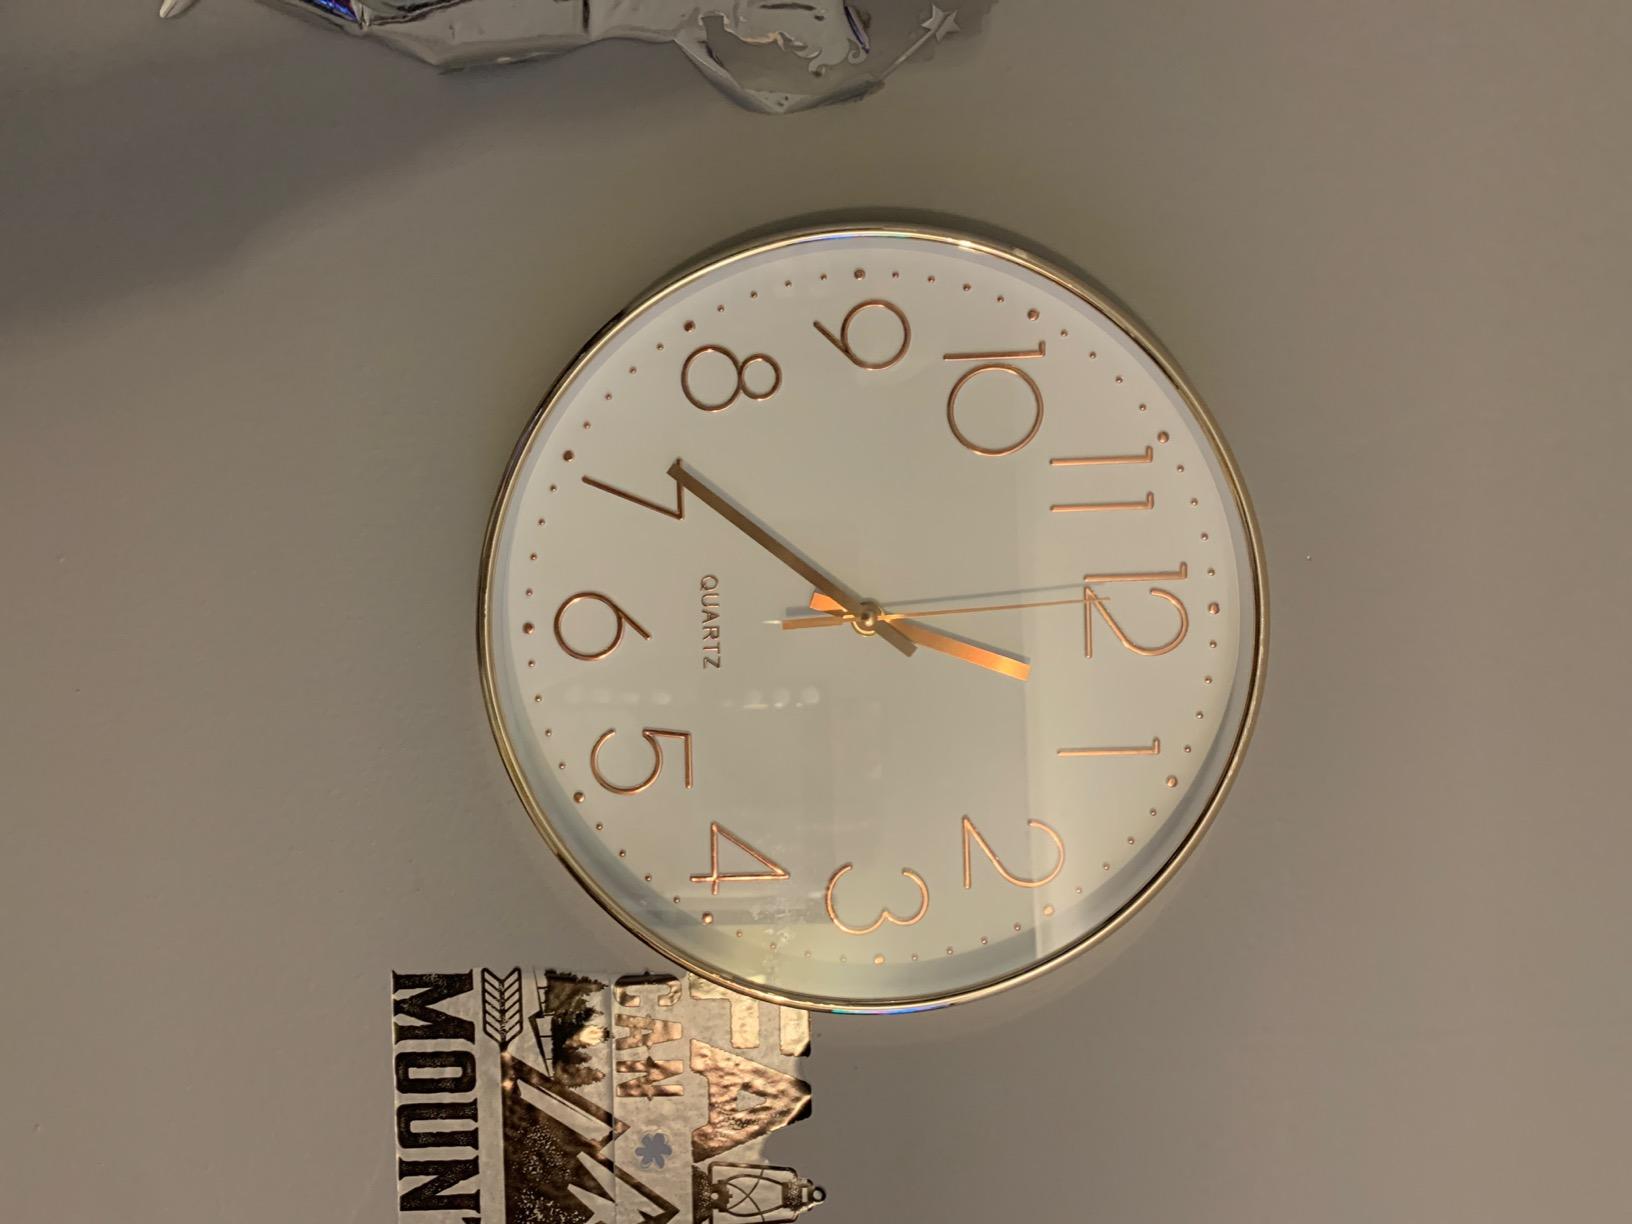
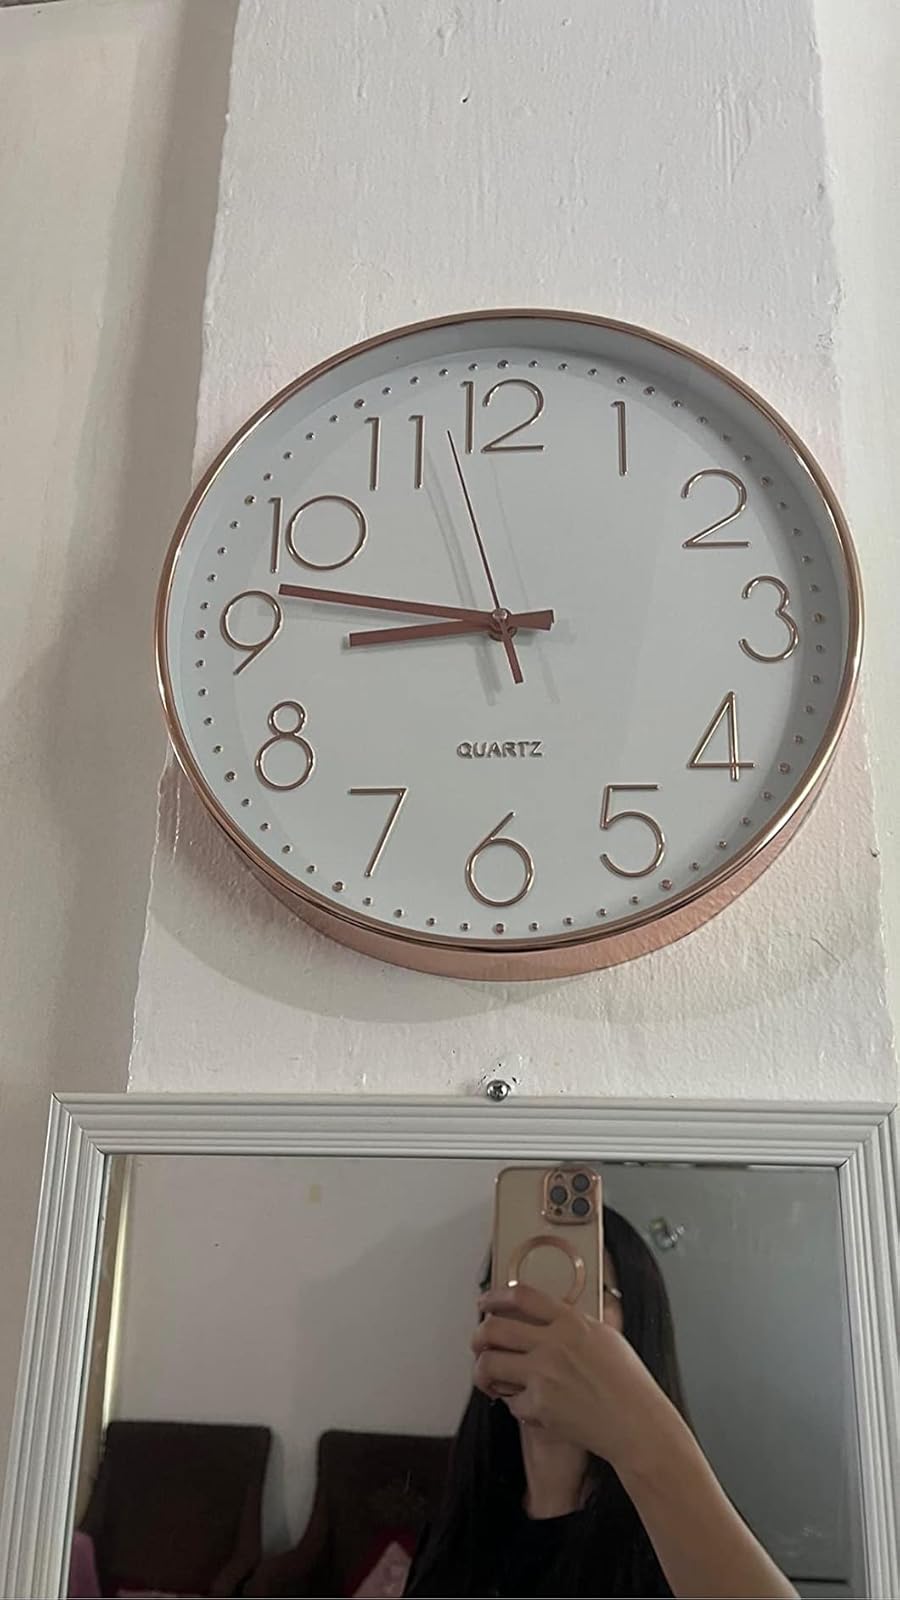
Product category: clock
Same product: yes